The Ethnographic Open-Air Museum of Latvia

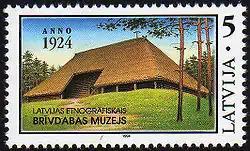
Latvian postage stamp issued 1994 to commemorate the 70th anniversary of the museum.

The Ethnographic Open-Air Museum of Latvia is an open-air museum located just outside Riga, the capital of Latvia, on the lightly wooded shores of Jugla Lake.